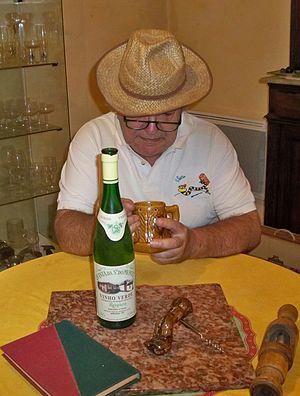
dégustation de vihno verde
Le vinho verde est un vin portugais protégé par une Denominação de Origem Controlada de la région de Minho, dans le nord-ouest du pays. Son nom fait référence à la fraîcheur de sa jeunesse plus qu'à sa couleur puisque cette appellation produit des vins rouges, des vins blancs et quelques vins rosés. La plupart de ces vins doivent se boire dans leur prime jeunesse. Leur zone de production s’étend sur 160 kilomètres et représente 15 % de la superficie du vignoble portugais. C'est un vignoble morcelé à l'extrême où, d'une façon générale, chaque producteur ne possède guère plus d’un hectare. Ses vignes furent longtemps cultivées en hautain, ce qui faisait constater à Louis Orizet dans les années 1970 :